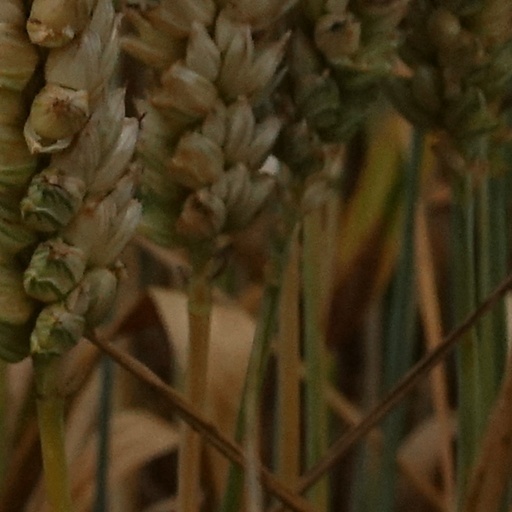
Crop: wheat